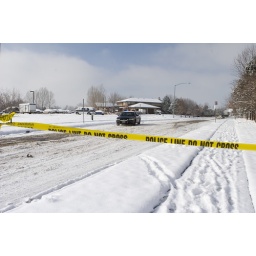
Police line is strung in front of the street near the Youth With A Mission building following a shooting rampage